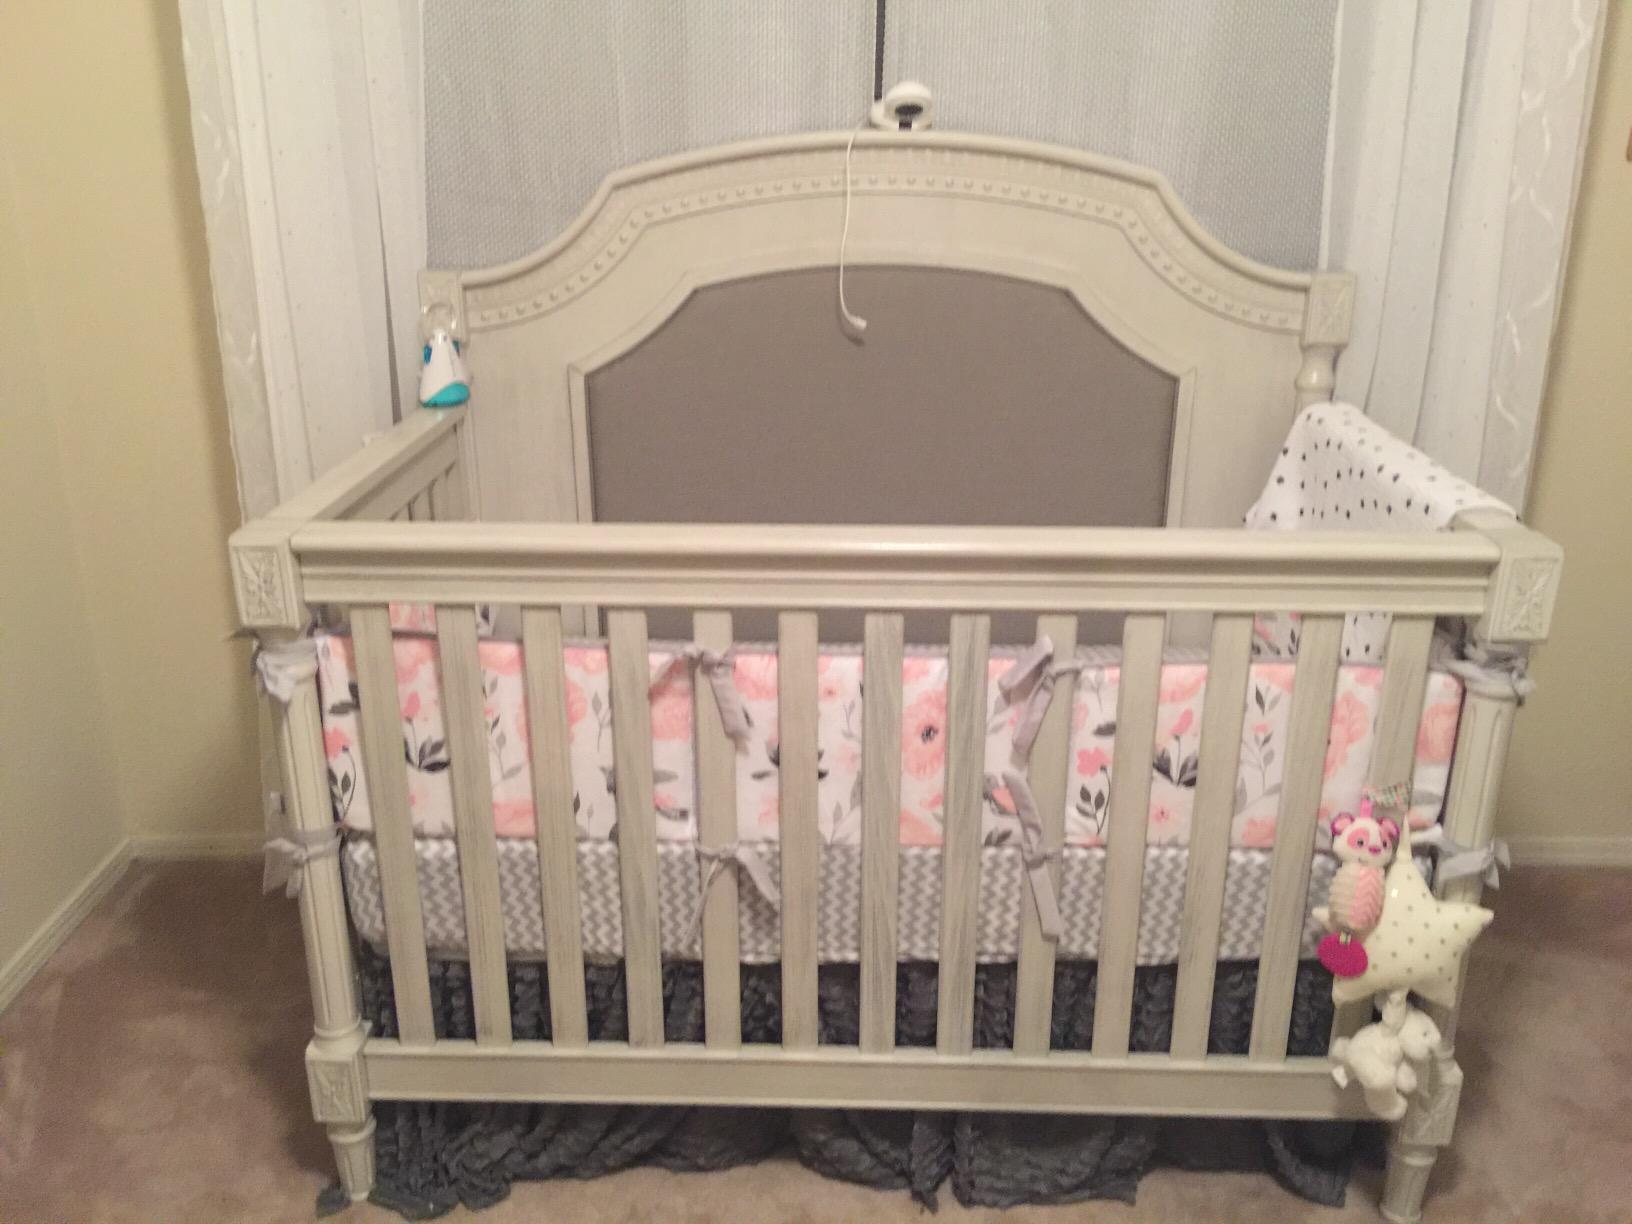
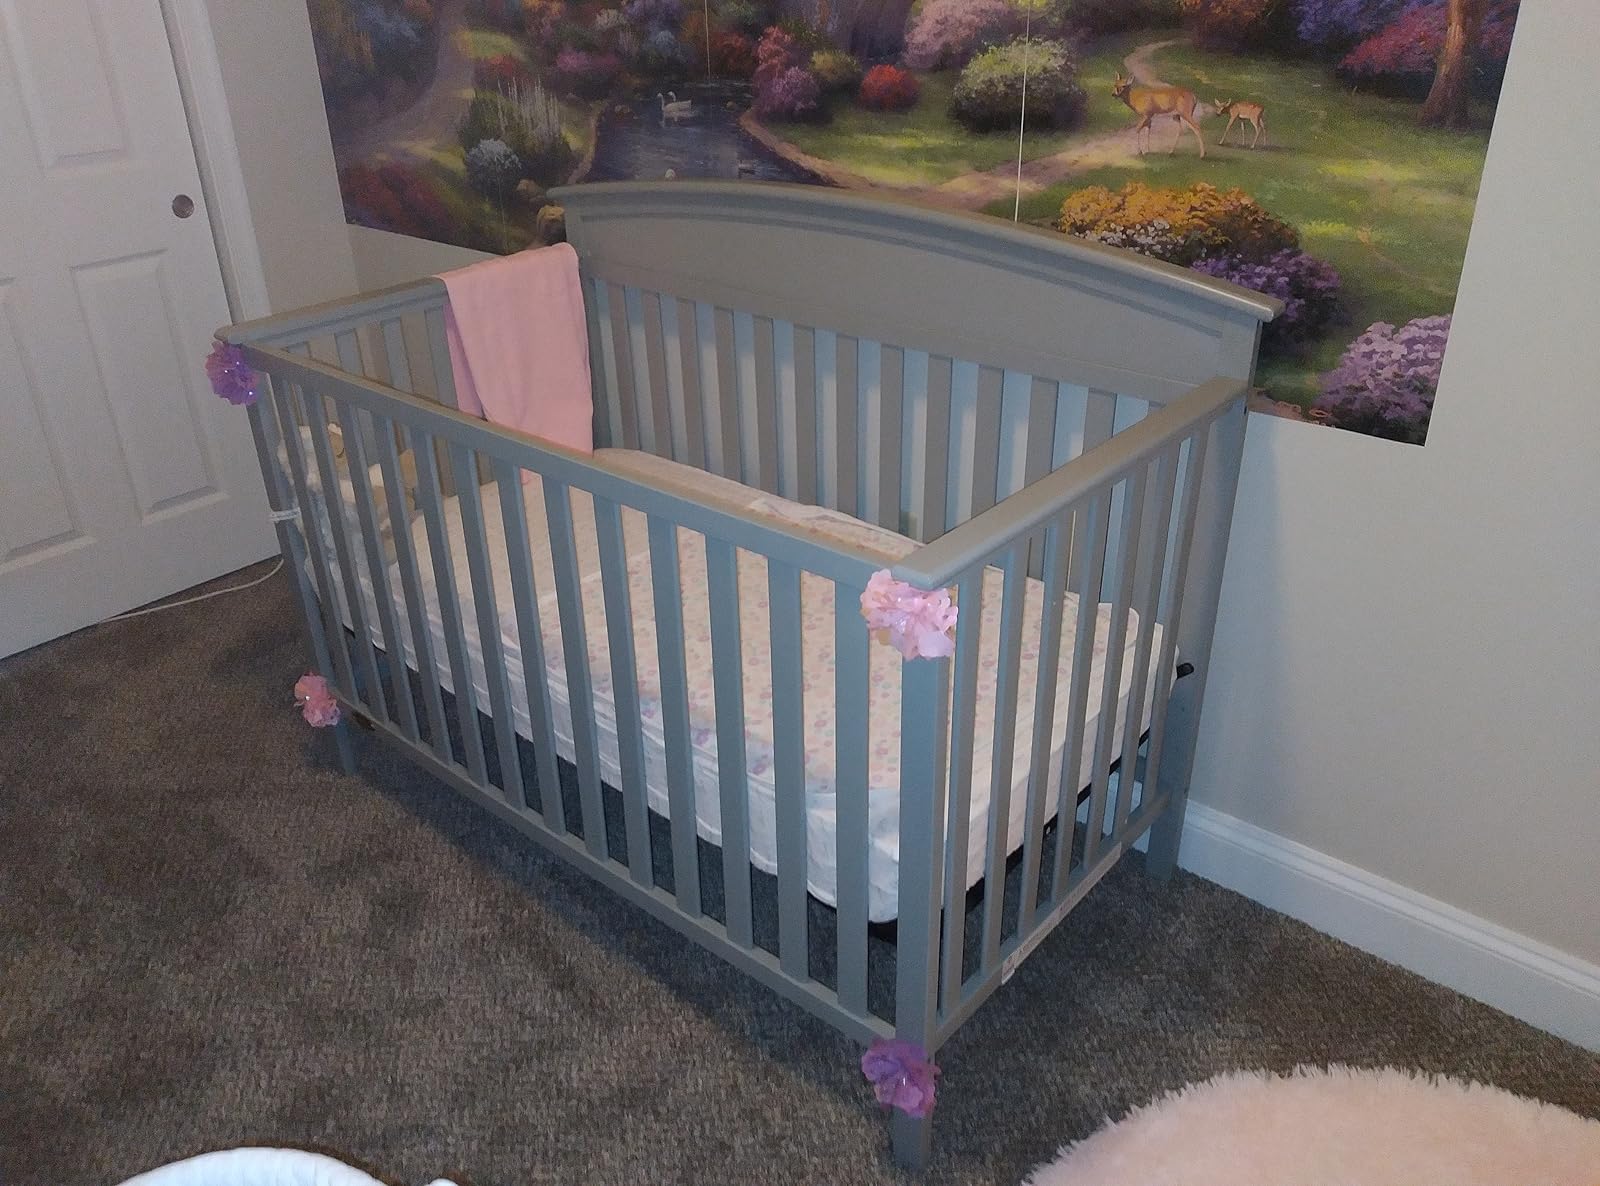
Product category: products_crib
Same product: no